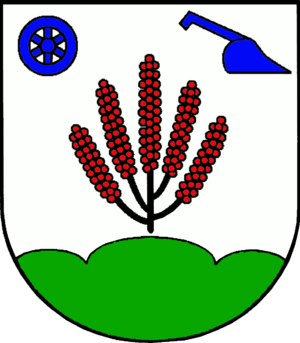
Kremperheide
Coat of arms of Kremperheide
Kremperheide er en by og kommune i det nordlige Tyskland, beliggende i Amt Krempermarsch i den sydlige del af Kreis Steinburg. Kreis Steinburg ligger i den sydvestlige del af delstaten Slesvig-Holsten.